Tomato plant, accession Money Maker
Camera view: horizontal (90 deg, fisheye); turntable rotation: 120 degrees
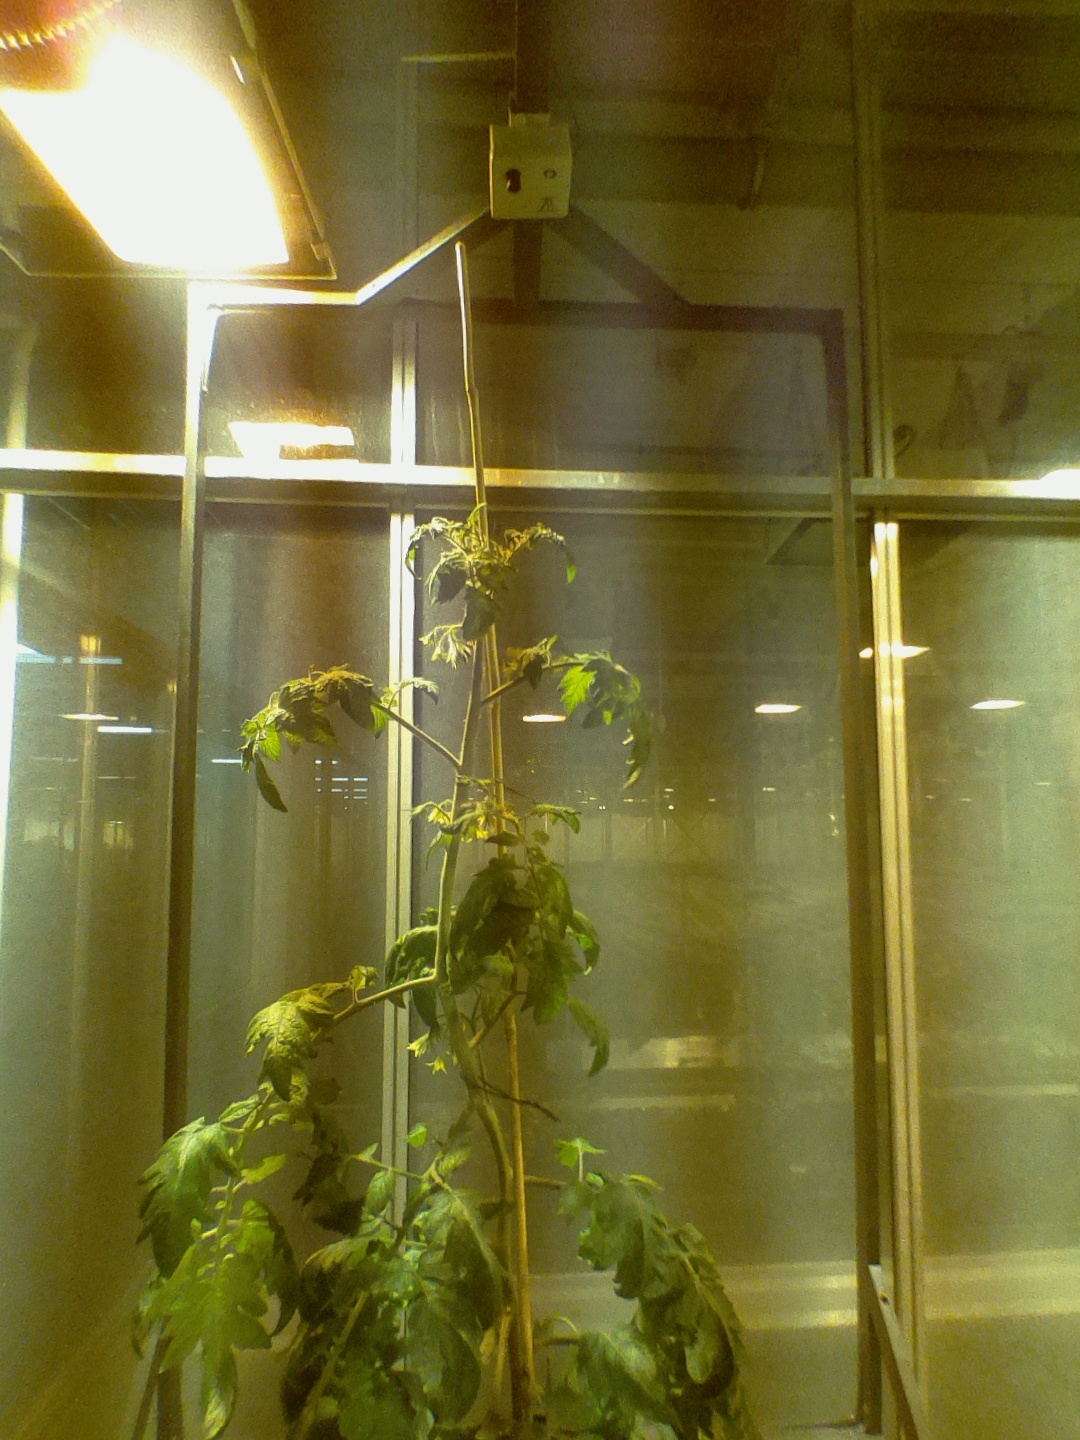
BBCH growth stage 69: End of flowering, 90%-100% of flowers open, more petals falling